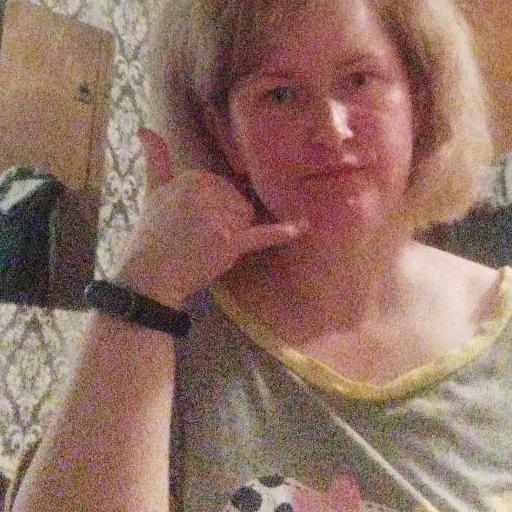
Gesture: call